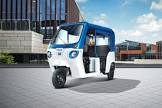
Vehicle type: Auto Rickshaws